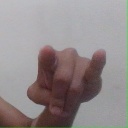
अक्षर: च